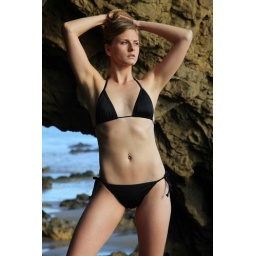
Photoshoot of a pretty model with long blonde hair and blue eyes in a black bikini.